Svein Gjelseth

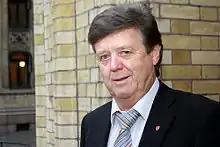
Svein Gjelseth

Svein Gjelseth (born 2 February 1950) is a Norwegian politician for the Labour Party.